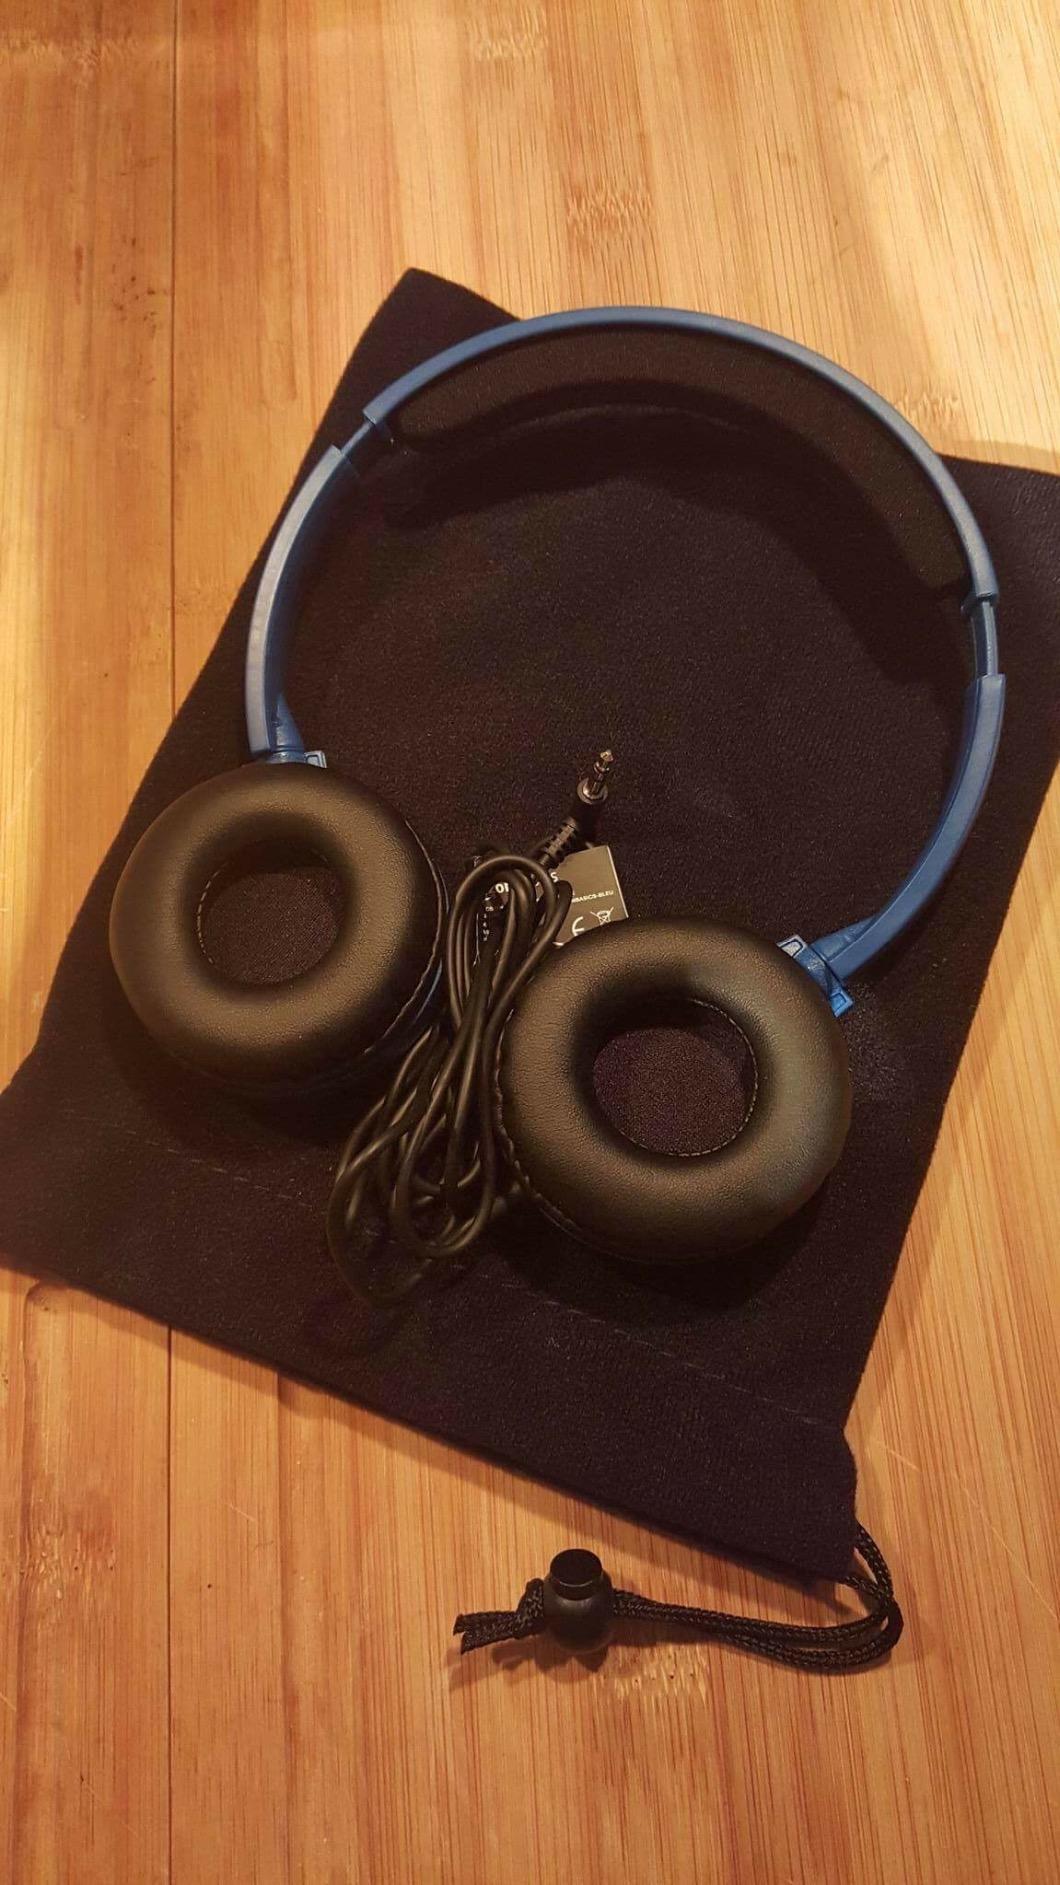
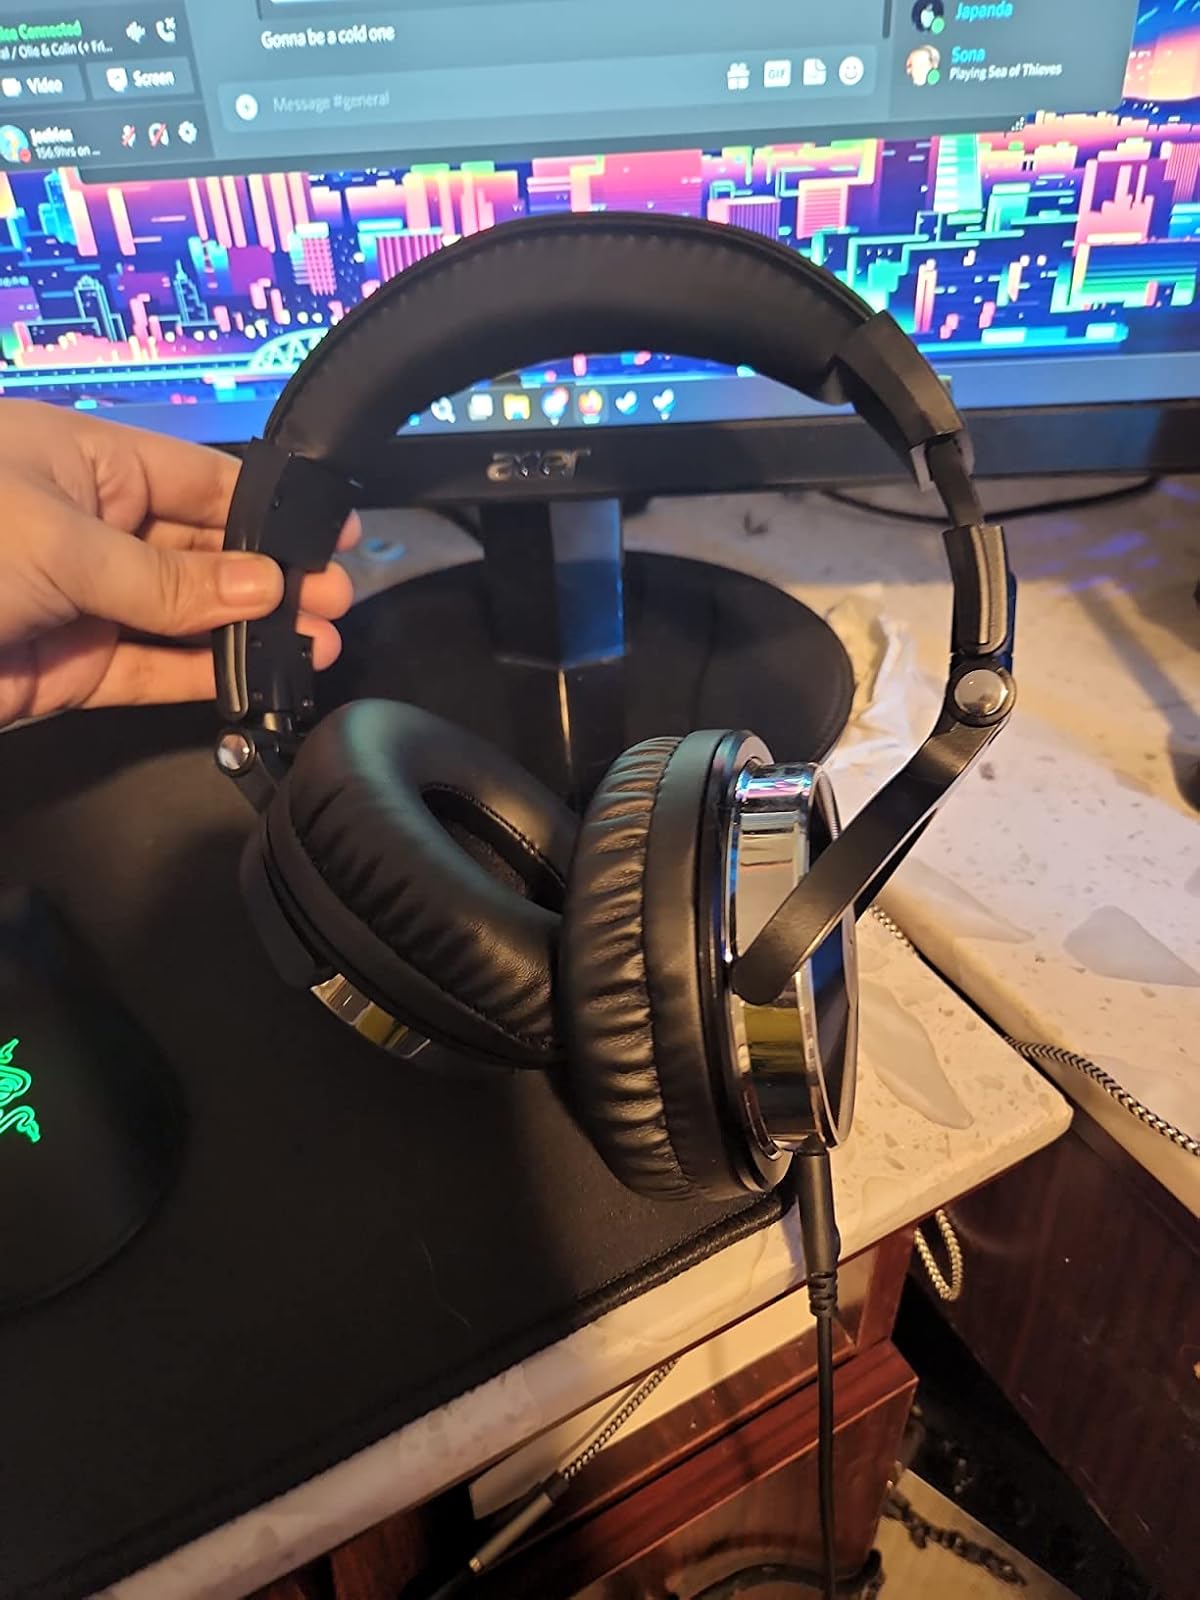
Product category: headphones
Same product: no